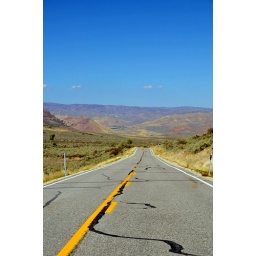
road in east canyon north